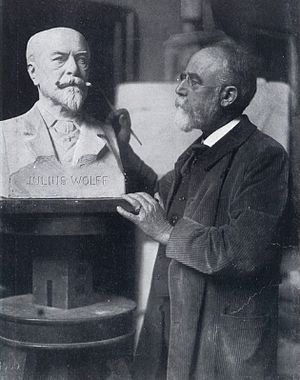
Fritz Schaper
Hugo Wilhelm Friedrich Schaper var en tysk billedhugger.